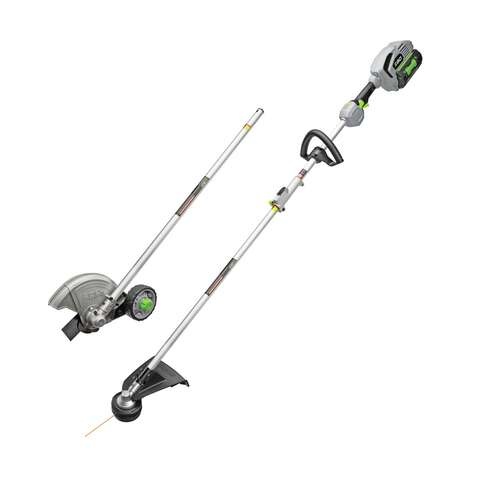
EGO Power+ Multi-Head System MHC1502 3 in. 56 V Battery Edger/Trimmer Kit (Battery & Charger)
The EGO 15 in. String Trimmer Attachment, Edger Attachment, Power Head , 5.0Ah ARC Lithium battery and 56 Volt Charger Combo Kit is a fantastic EGO starter kit. The 15 in. String Trimmer and Edger combo is compatible with the EGO Power+ Multi-Head System, making it convenient and efficient to get all your lawn trimming and edging needs accomplished. The 15 in. String Trimmer attachment is equipped with the EGO Rapid Reload head, rewind your line faster and easier, to help get the job done. The 15 in. cutting swath, bump-head line advancement and professional-grade 0.095 in. cutting line deliver professional grade results. The EGO 8 in. Edger attachment has quick and easy depth adjustment to make edging around your sidewalks and driveway easy. Compatible with all EGO ARC Lithium batteries to maximize the convenience of cordless and deliver Power Beyond Belief. Exclusively compatible with EGO power+ multi-head system Edger attachment adjustable from 2-1/2 in. to 4 in. Water-resistant construction Genuine EGO parts ensure capability, quality and performance UPC: 692042005190 Model Number: MHC1502
Brand: Chervon North America Inc
Category: Home & Garden > Lawn & Garden > Outdoor Power Equipment > Outdoor Power Equipment Sets